Microbial DNA barcoding

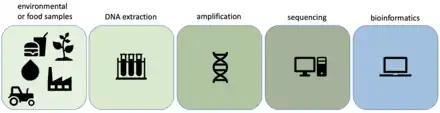

Microbial DNA barcoding is the use of DNA metabarcoding to characterize a mixture of microorganisms. DNA metabarcoding is a method of DNA barcoding that uses universal genetic markers to identify DNA of a mixture of organisms.